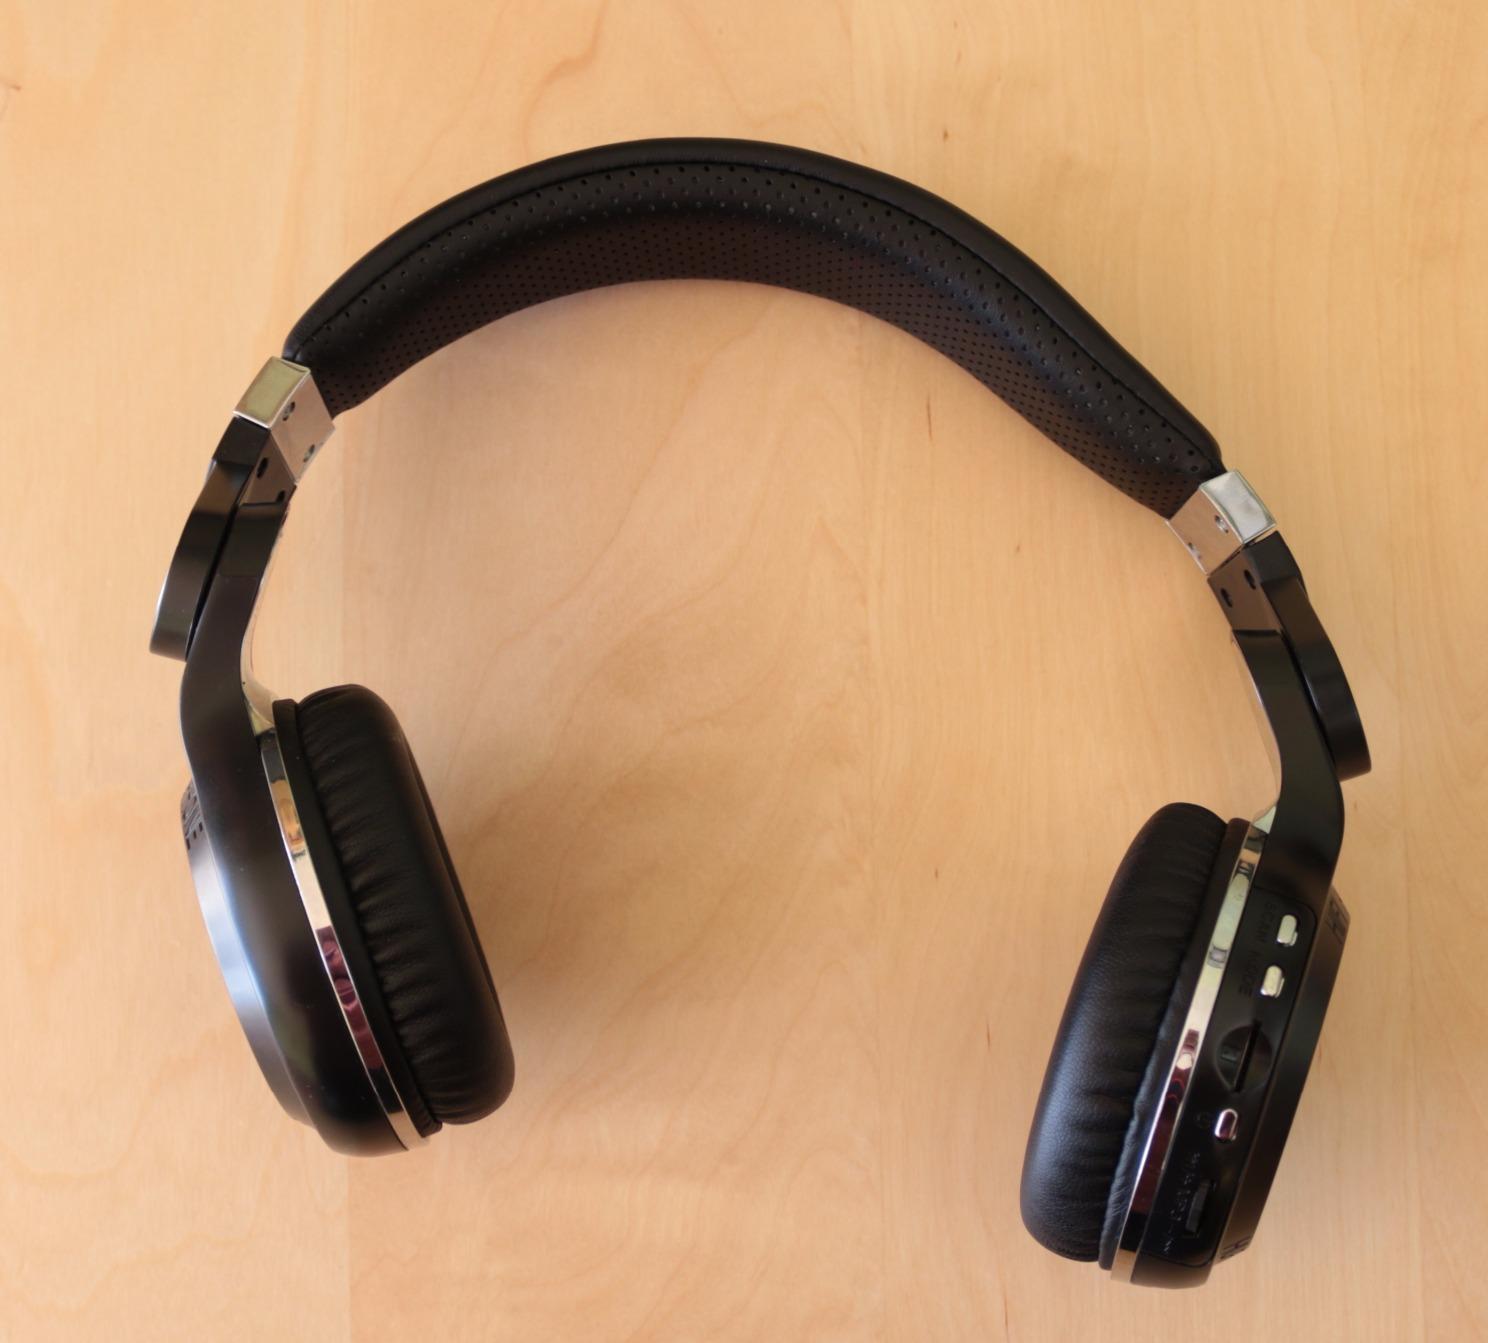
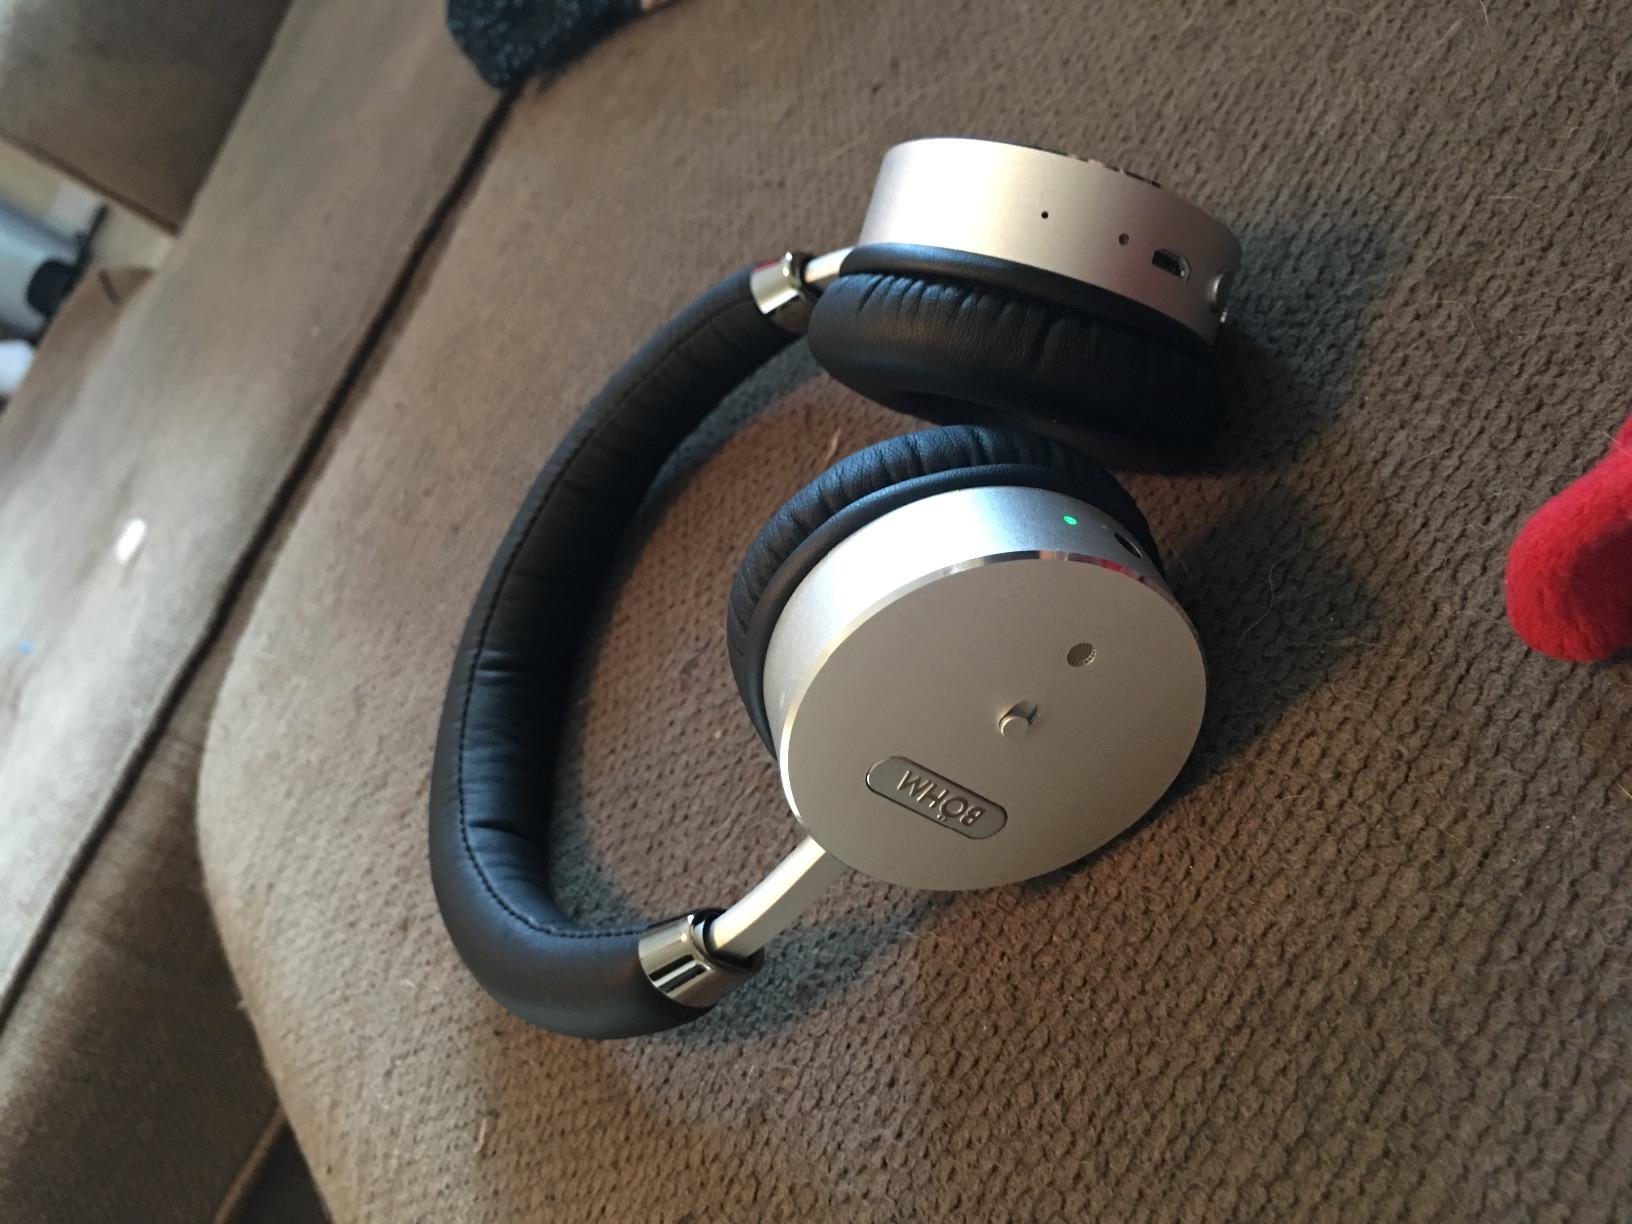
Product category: headphones
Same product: no